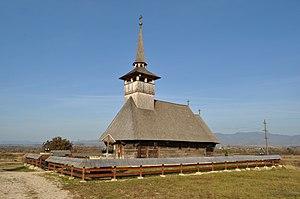
Rieni est une commune roumaine du județ de Bihor, en Transylvanie, dans la région historique de la Crișana et dans la région de développement Nord-Ouest.